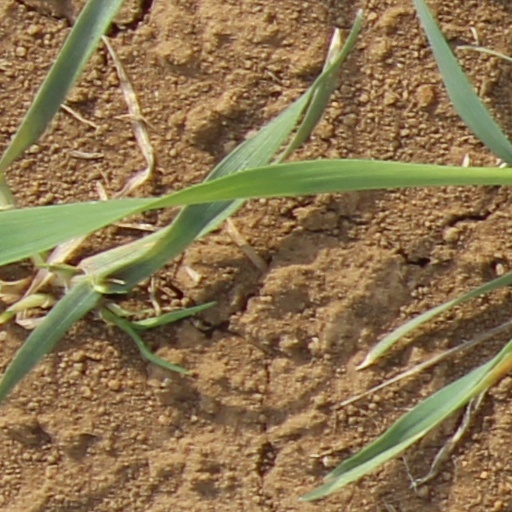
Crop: wheat